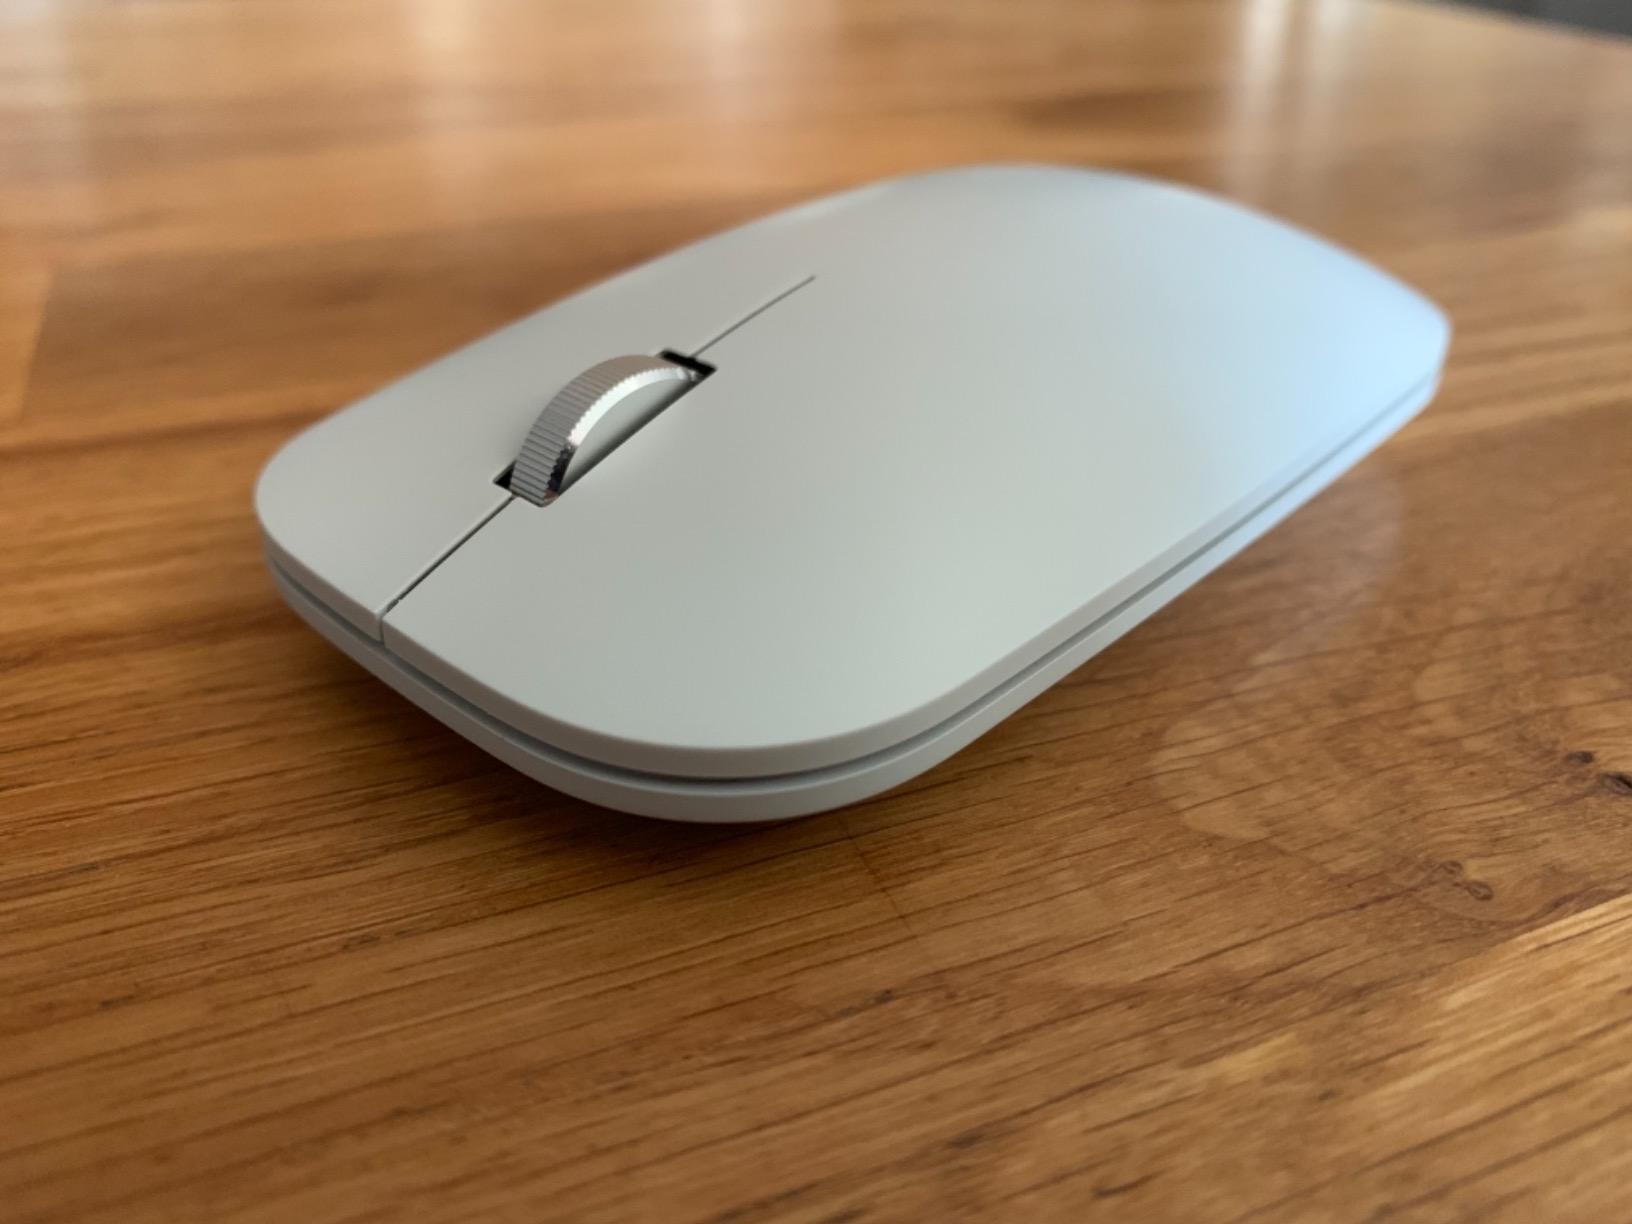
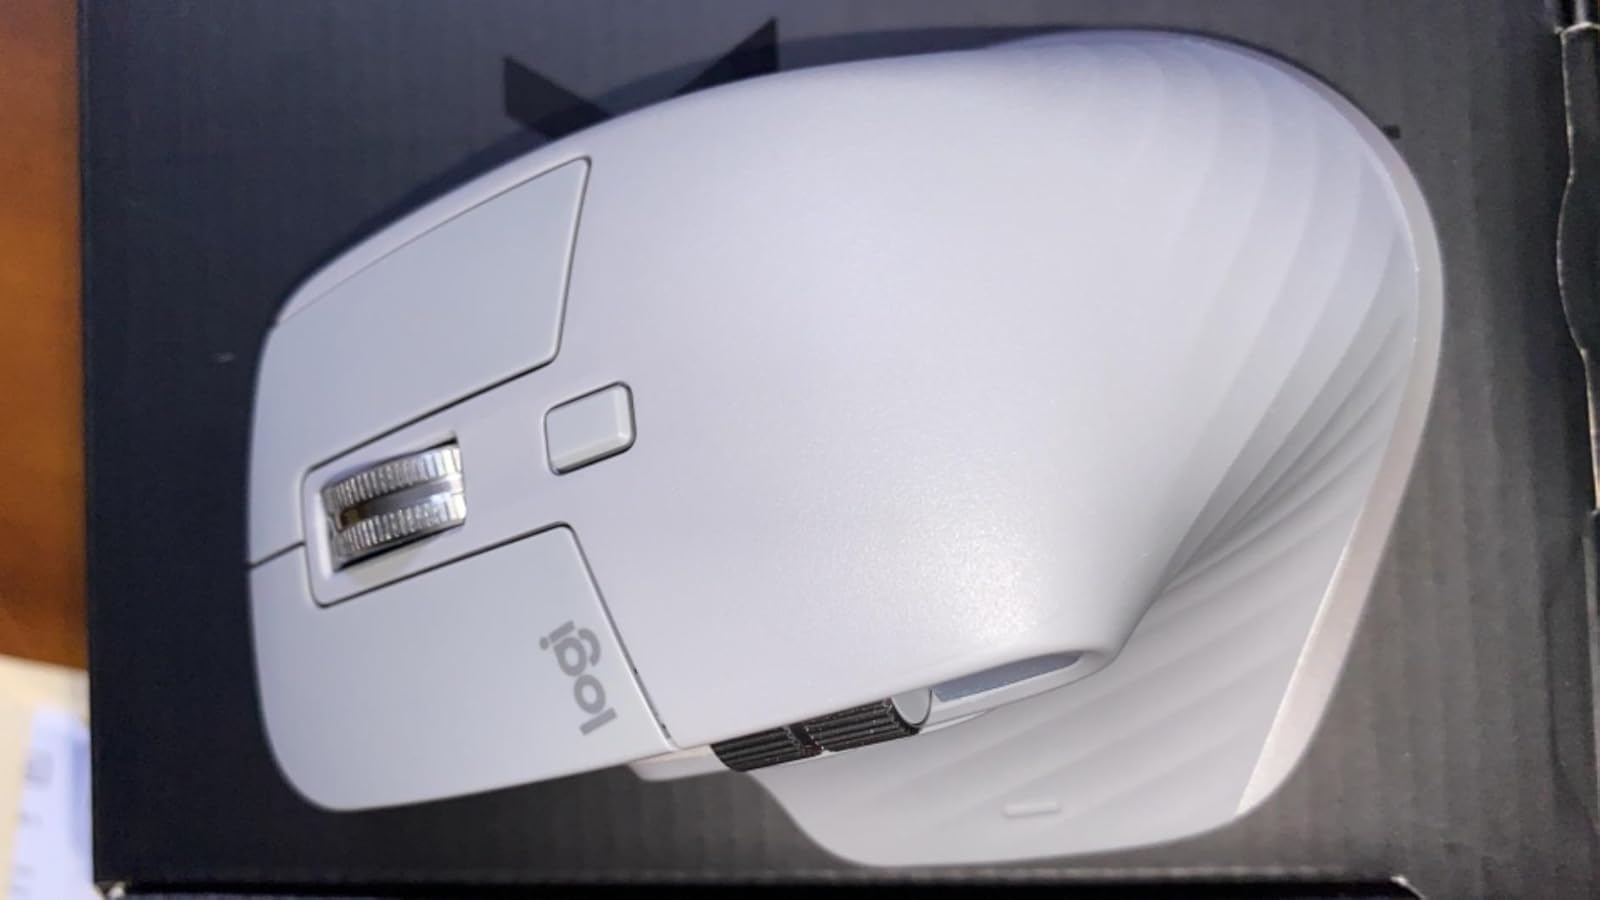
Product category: mouse
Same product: no